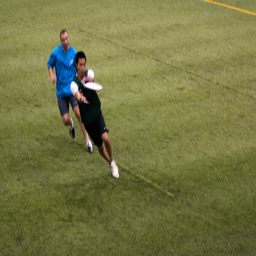
Two persons running and catching Frisbee  on the ground.
A couple of men playing a game of frisbee.
two people in a field playing frisbee
Two men are in a field and one is catching a frisbee.
Two men running in the grass for a frisbee.